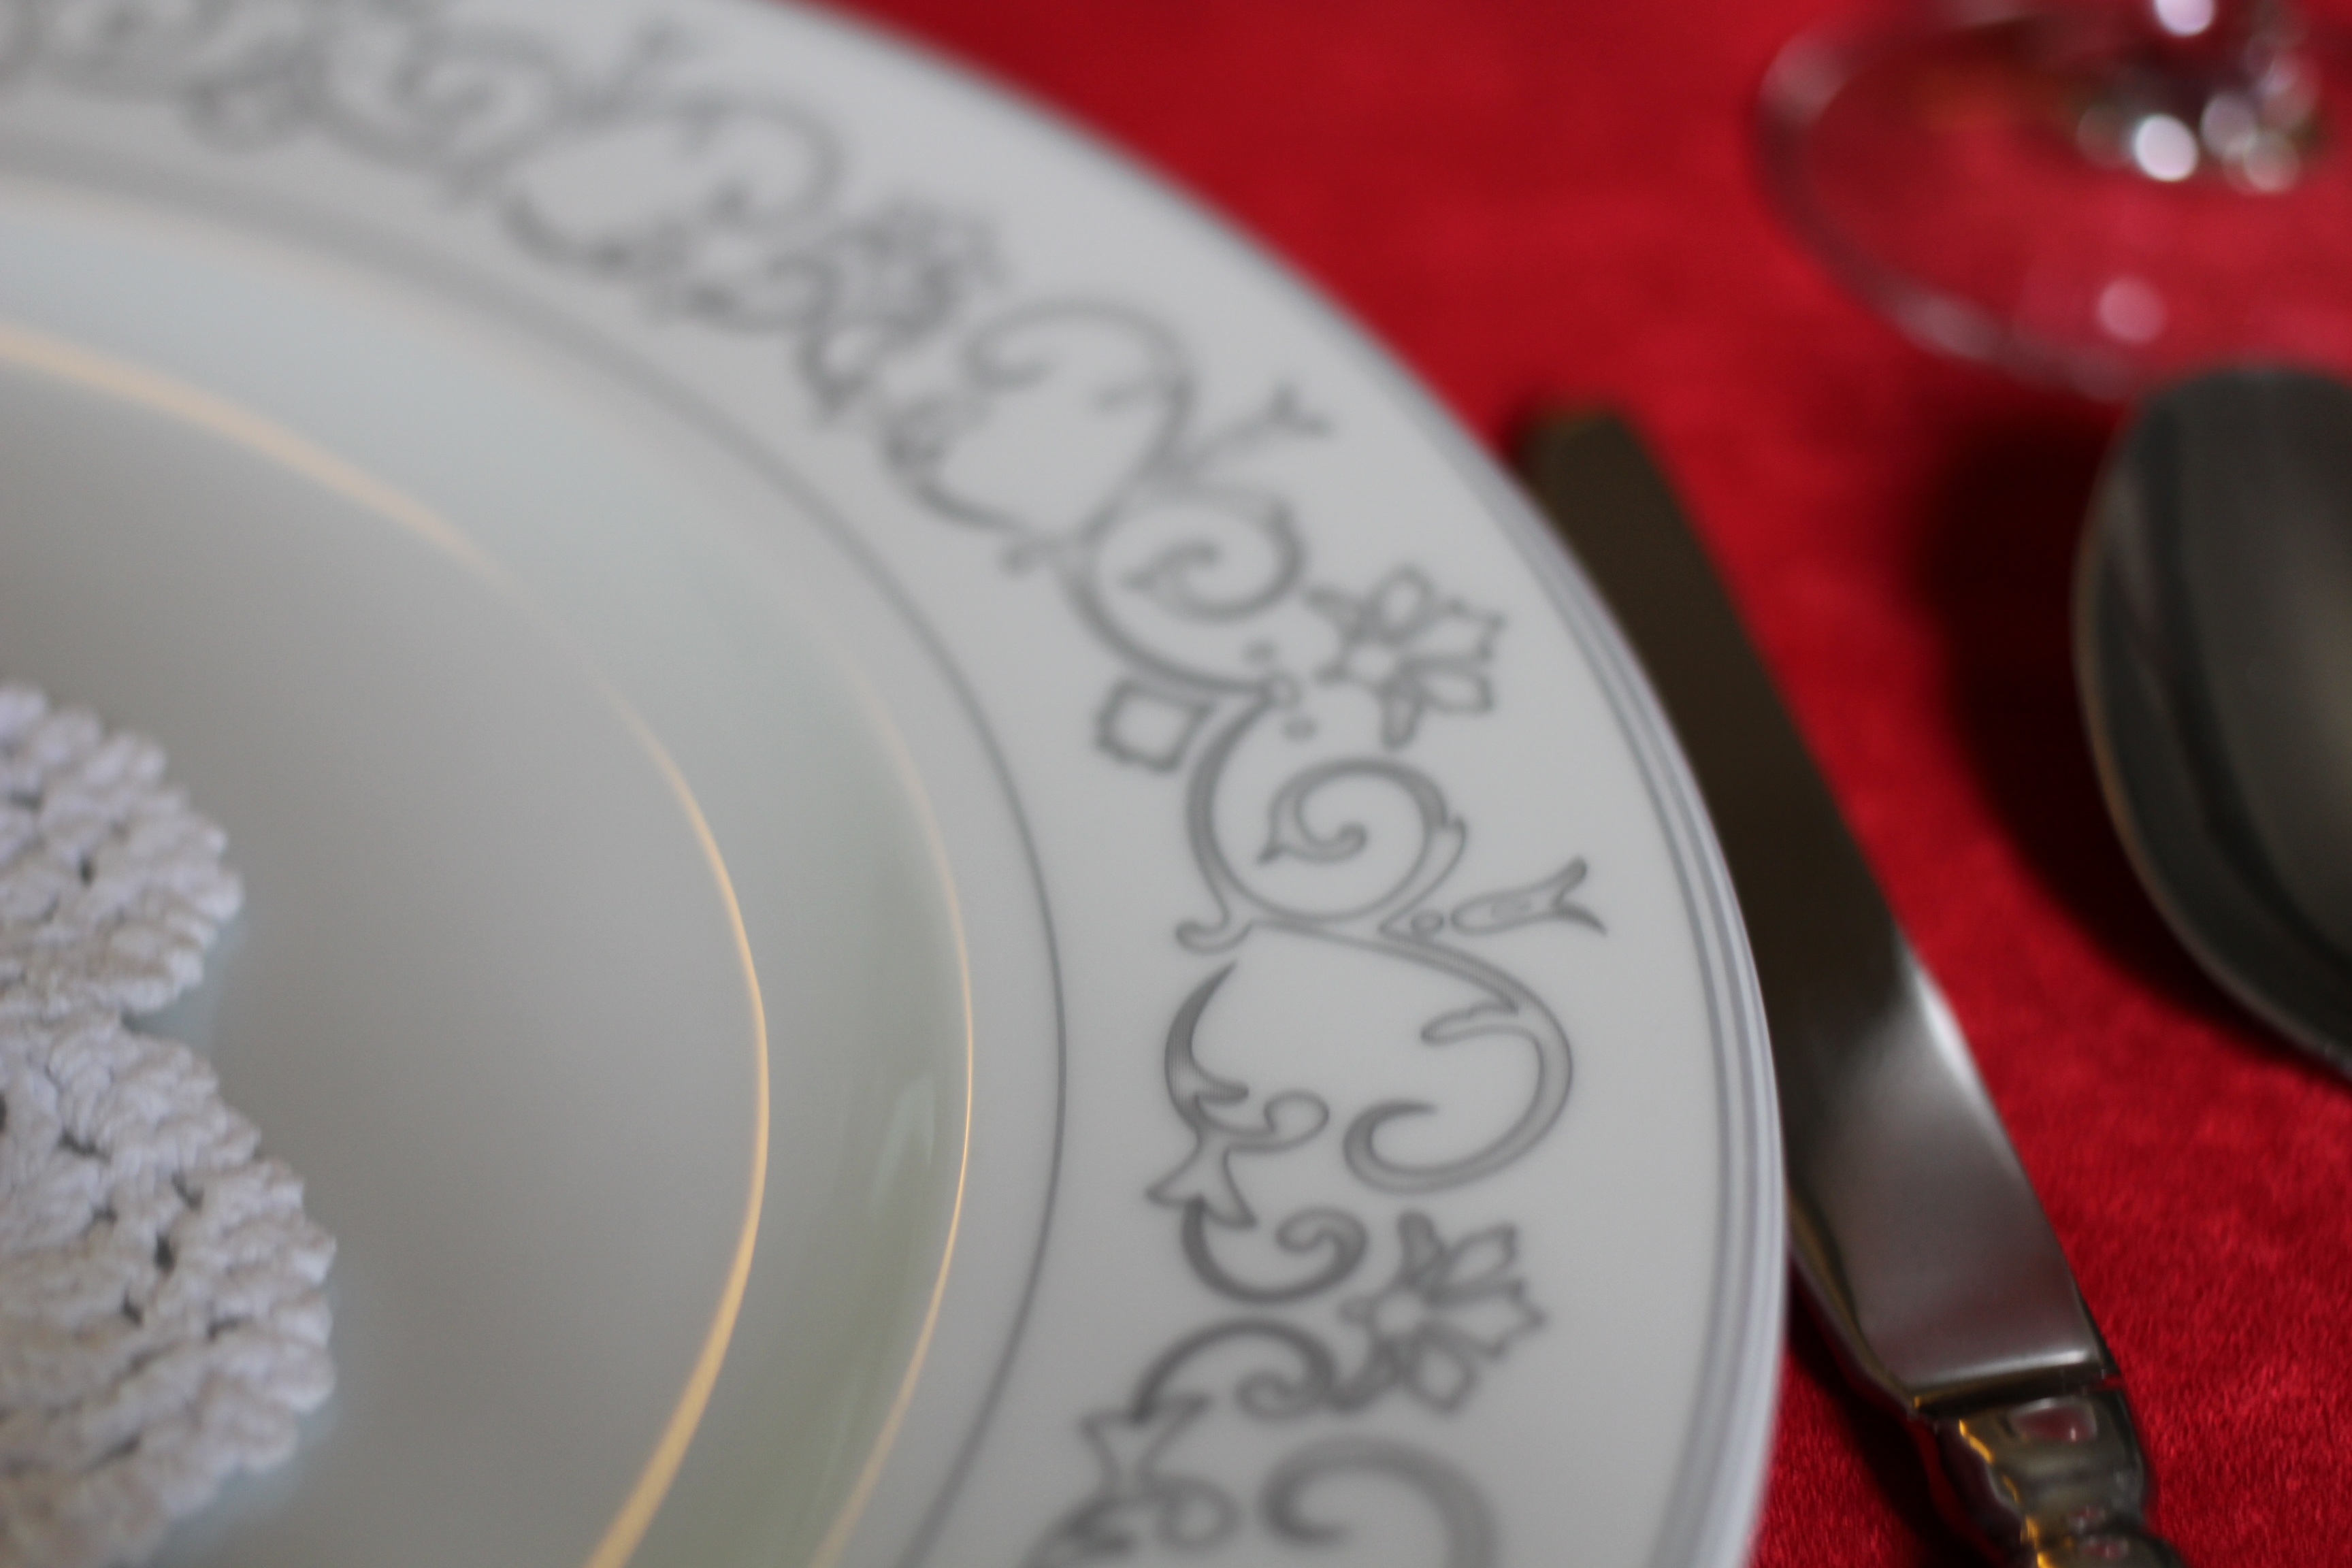
flower, restaurant, pattern, plate, knife, design, dining